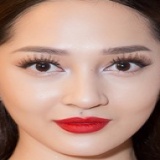
ca sĩ Bảo Anh